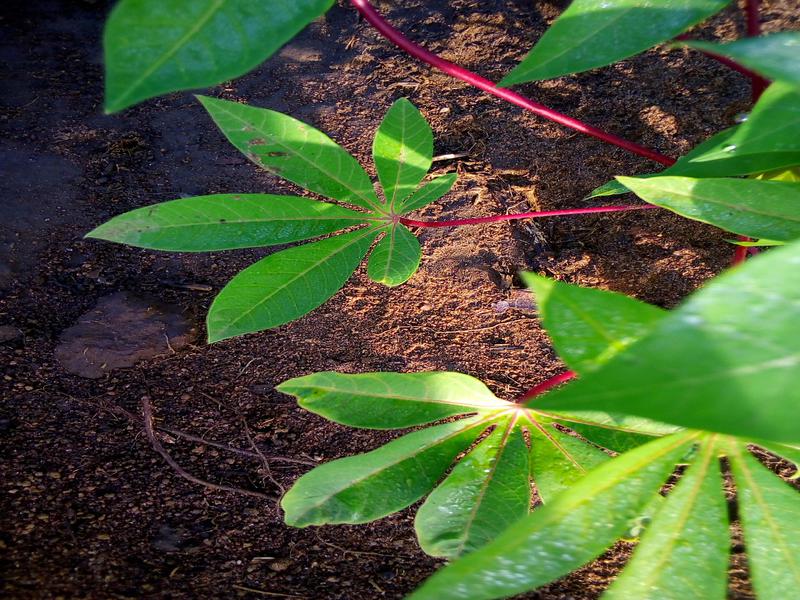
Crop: cassava
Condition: healthy